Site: brandenburg
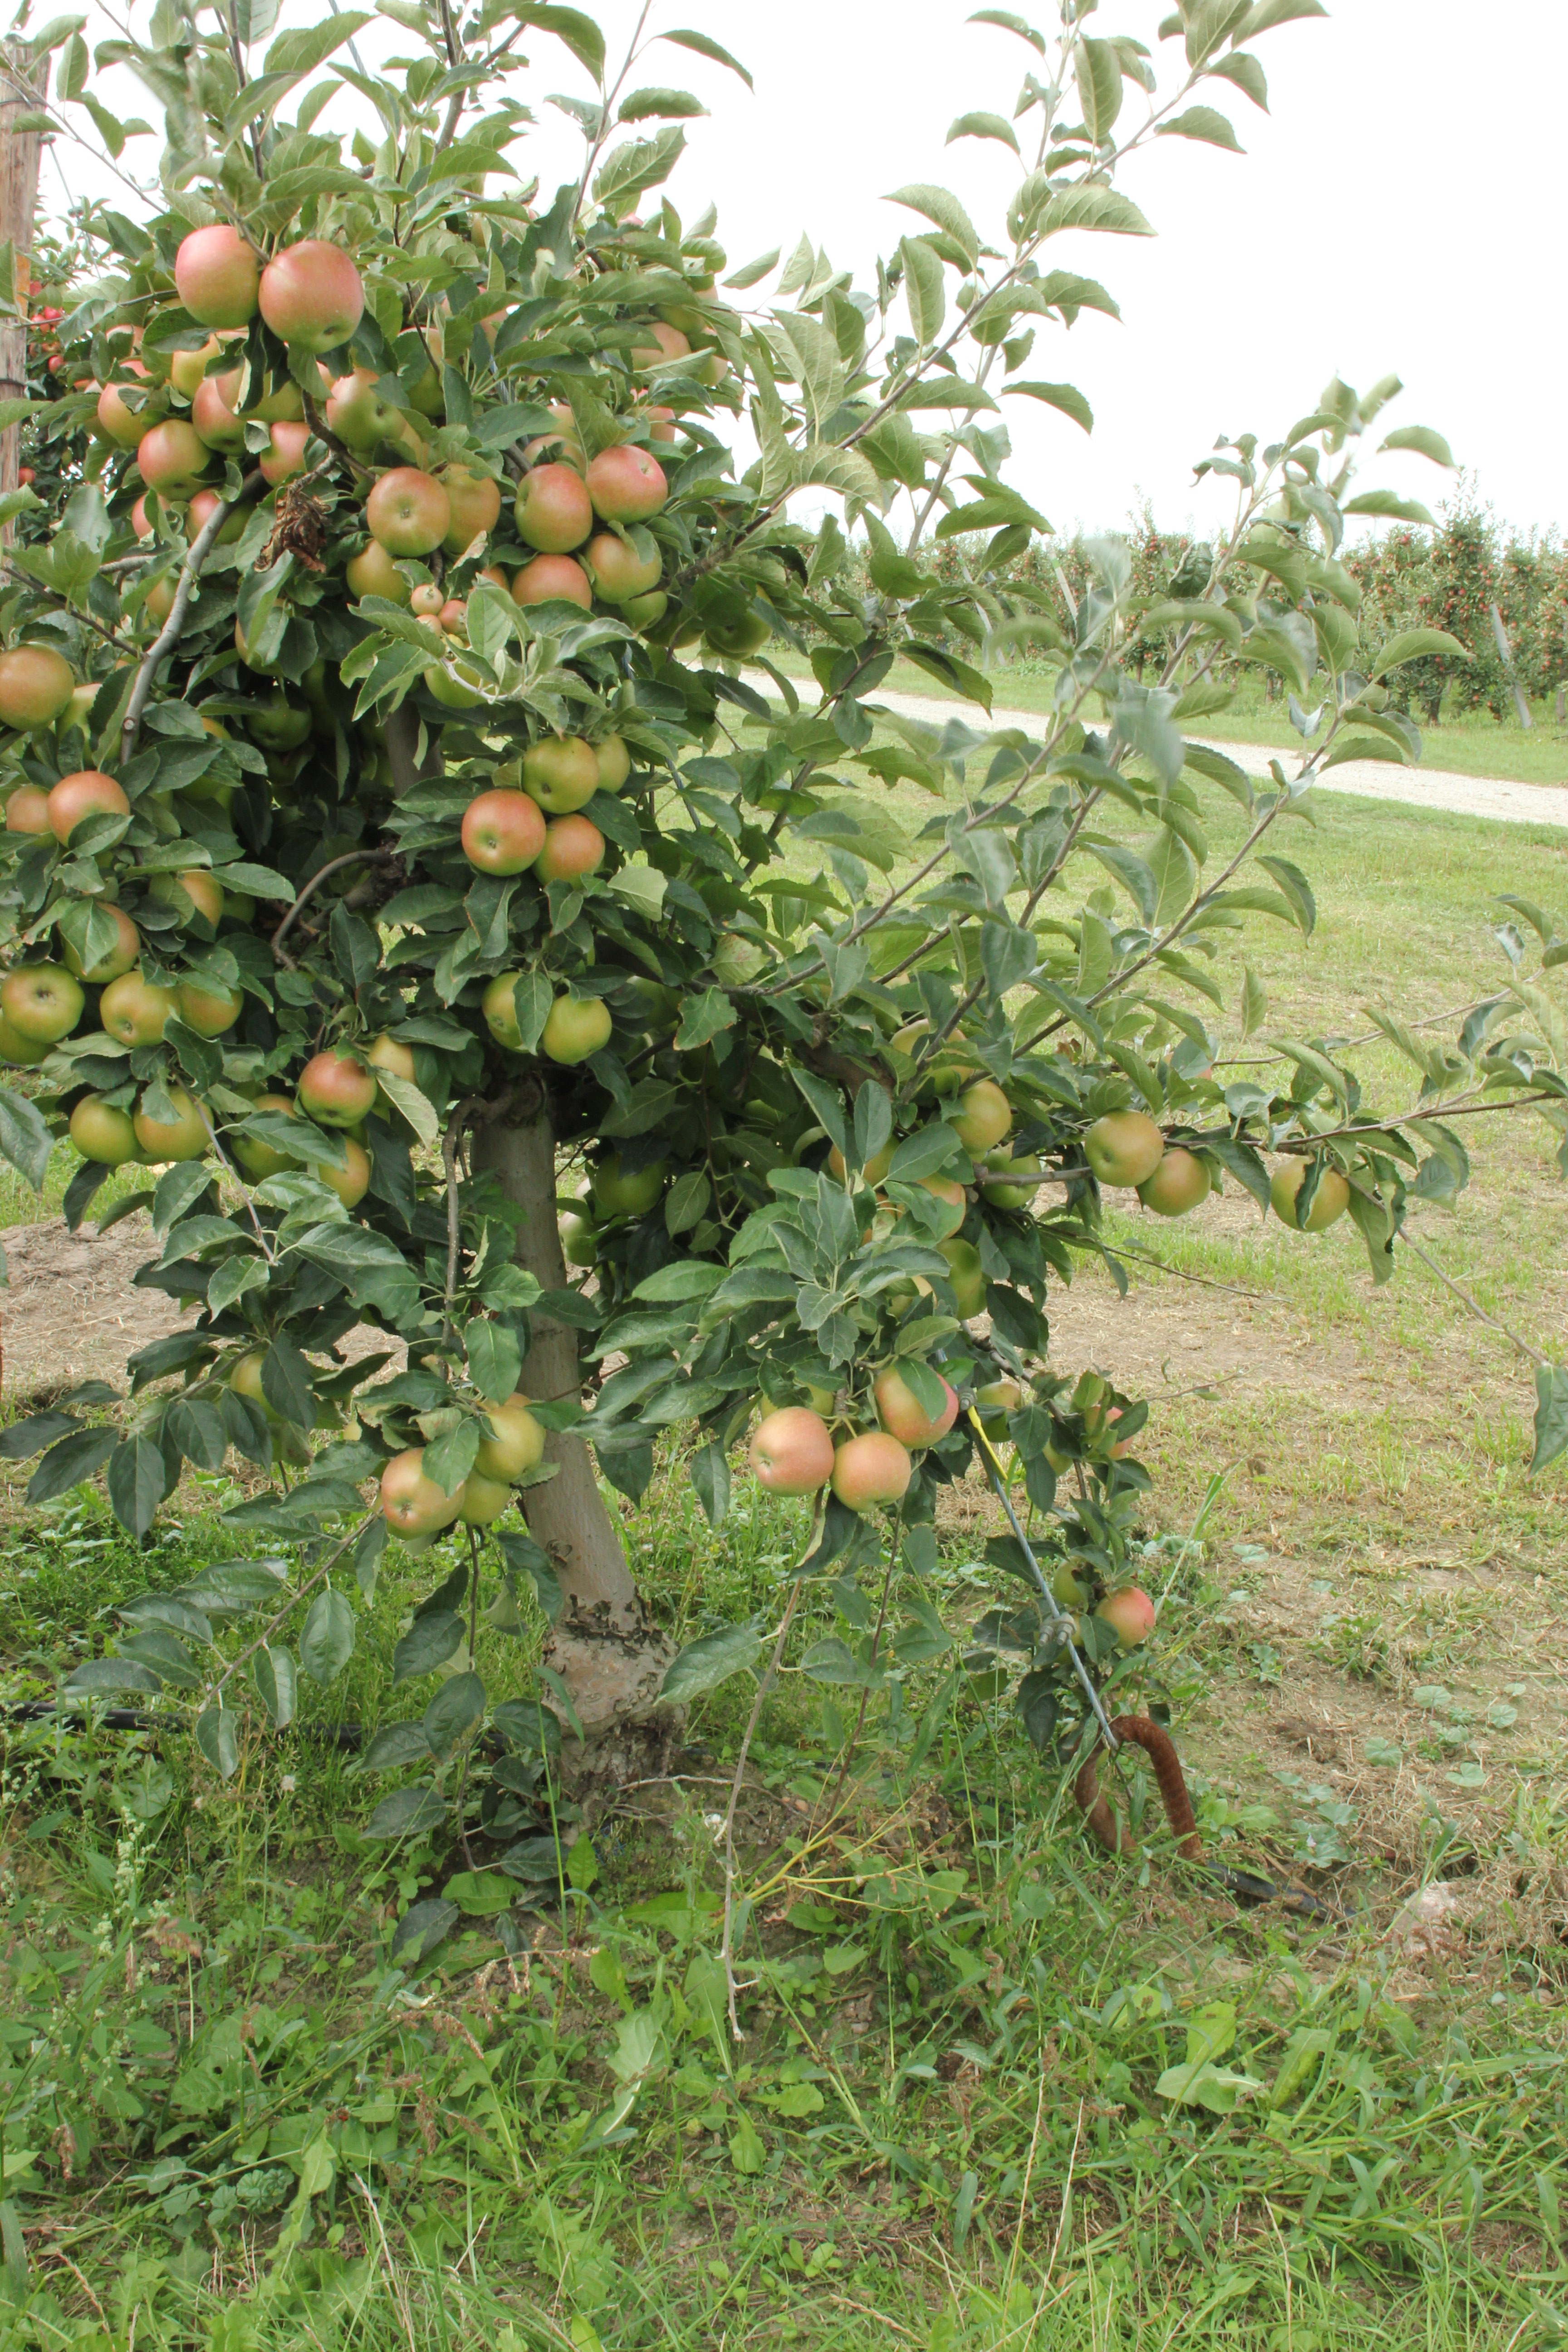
Growth stage (BBCH 87): Maturity of fruit and seed